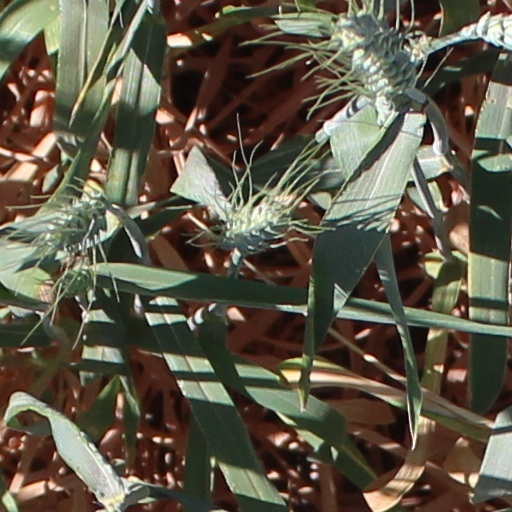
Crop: wheat